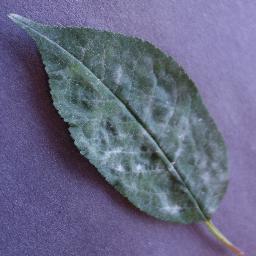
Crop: cherry
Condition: (including_sour)_powdery_mildew